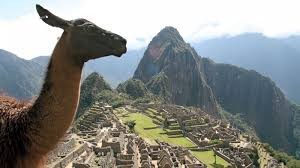
Landmark: Machu Picchu